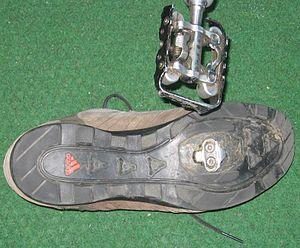
Une bicyclette ou un vélo classique possède deux pédales sur lesquelles reposent les pieds du cycliste et sur lesquelles est exercée la force musculaire ; les tandems sont munis d'autant de paires de pédales que d'utilisateurs. Cette force musculaire est transmise par l'intermédiaire des pédales et de la transmission aux roues du vélo.